Conrad Veidt

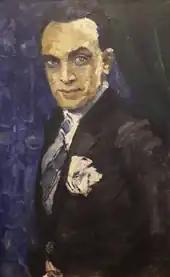
Portrait of Conrad Veidt by Milena Pavlović-Barili

From 1917 until his death, Veidt appeared in more than 100 films. One of his earliest performances was as the murderous somnambulist Cesare in director Robert Wiene's "The Cabinet of Dr. Caligari" (1920), a classic of German Expressionist cinema, with Werner Krauss and Lil Dagover. His starring role in "The Man Who Laughs" (1928), as a disfigured young outcast servant whose face is cut into a permanent grin, provided the (visual) inspiration for the iconic Batman villain the Joker. Veidt starred in other silent horror films such as "The Hands of Orlac" (1924), also directed by Robert Wiene, "The Student of Prague" (1926) and "Waxworks" (1924), in which he played Ivan the Terrible. Veidt also appeared in Magnus Hirschfeld's film "Anders als die Andern" ("Different from the Others", 1919), one of the earliest films to sympathetically portray homosexuality, although the characters in it do not end up happily. He had a leading role in Germany's first talking picture, "Das Land ohne Frauen" ("Land Without Women", 1929).